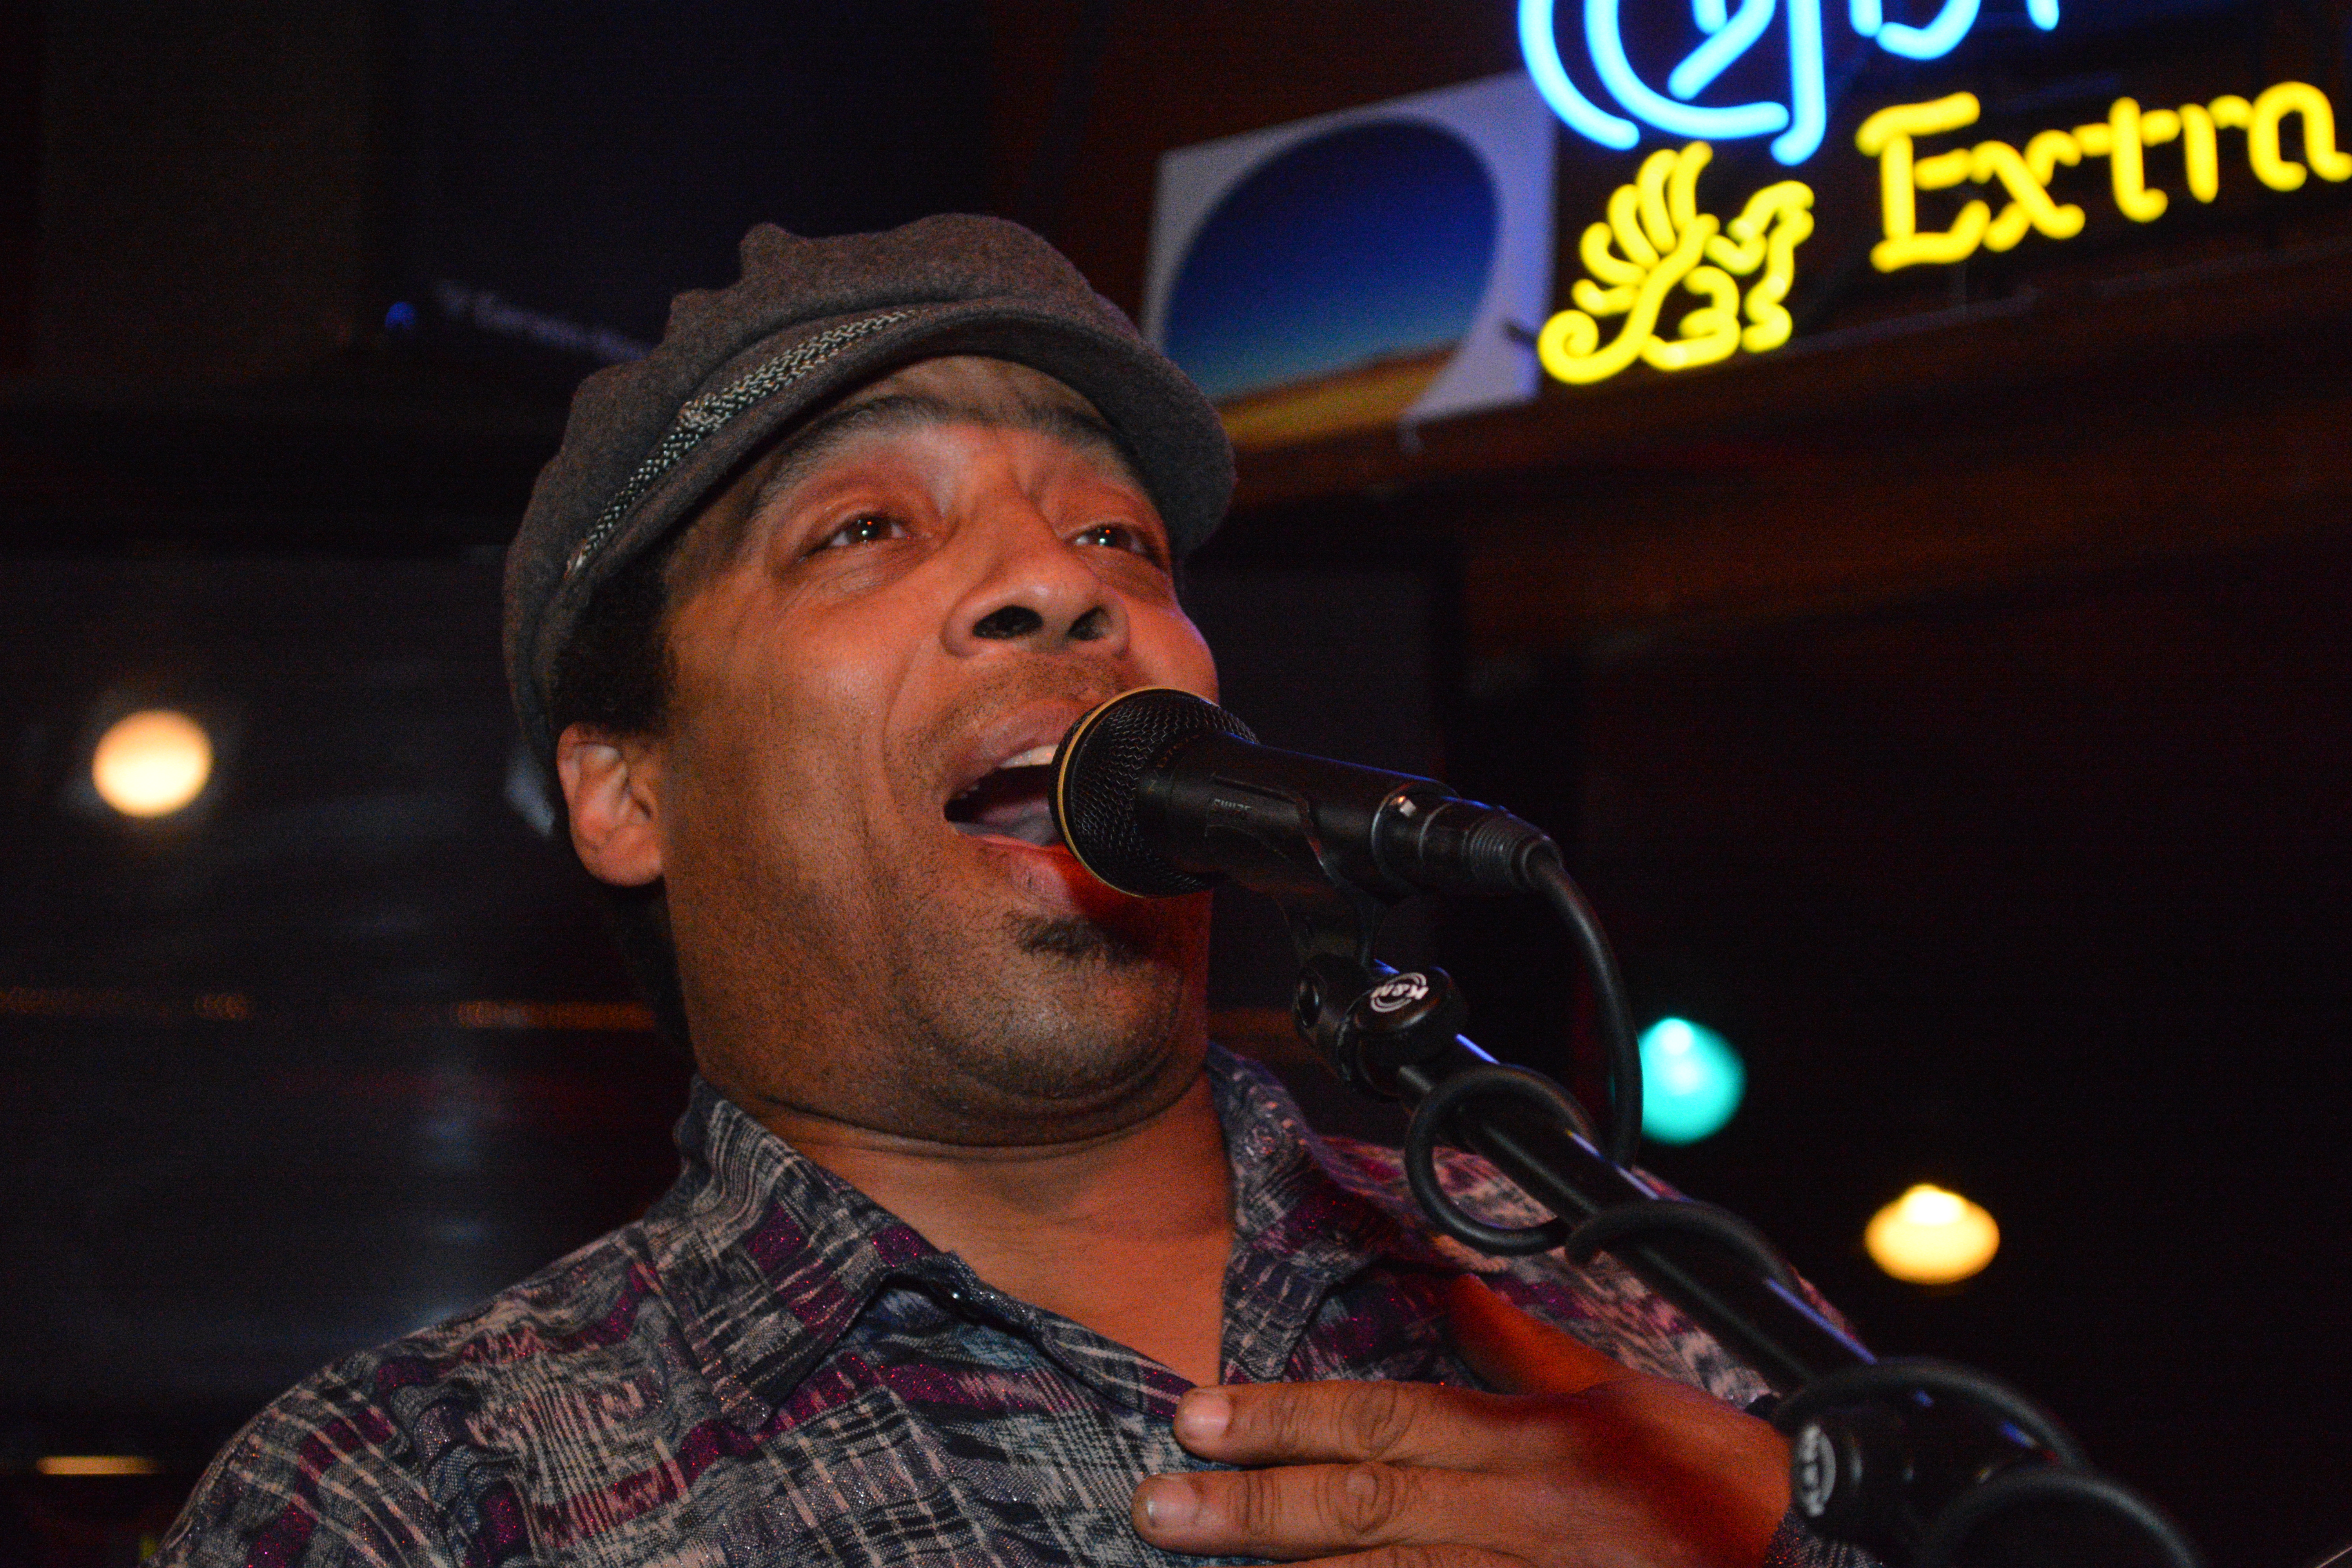
music, concert, musician, stage, performance, singing, guitarist, entertainment, performing arts, singer songwriter